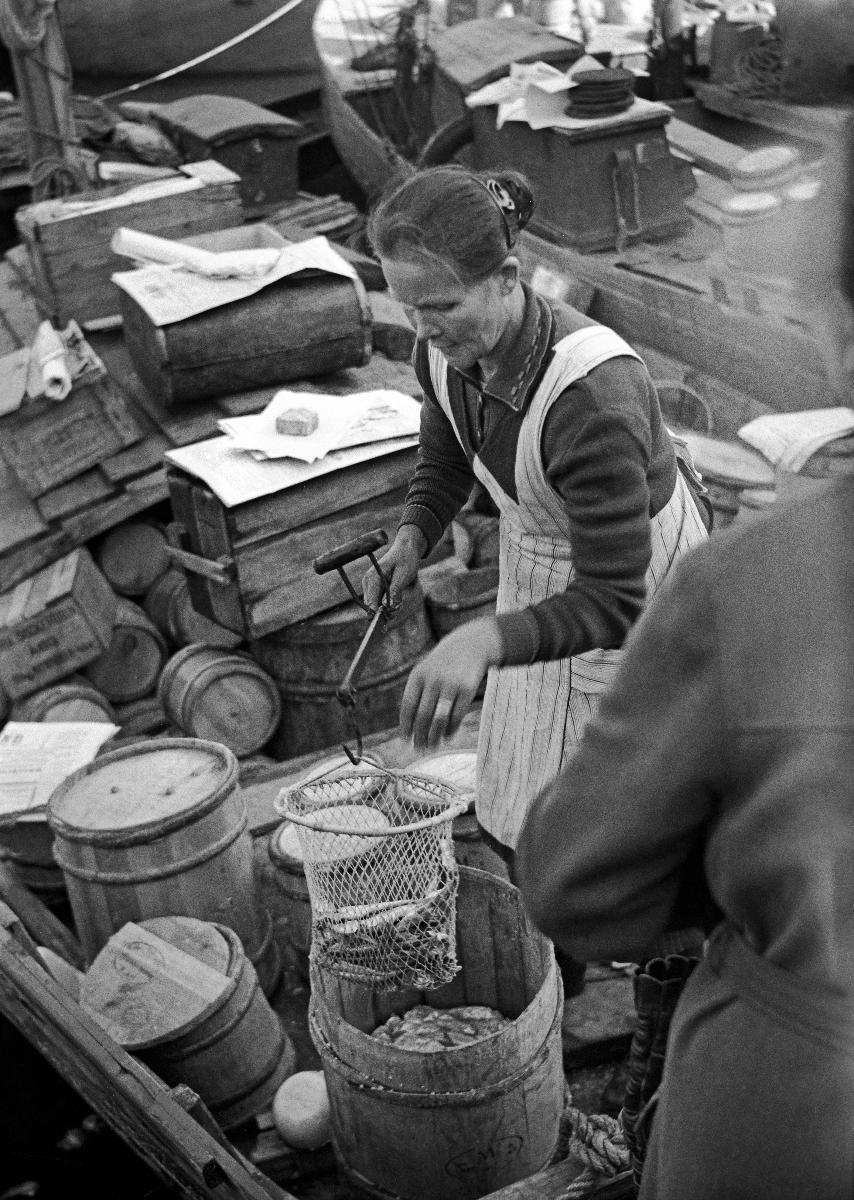
Silakkamarkkinat
Strömmingsmarknaden; Herring market
sisällön kuvaus: Silakkamarkkinat Helsingissä 1937. content description: Herring Market in Helsinki 1937. innehållsbeskrivning: Strömmingsmarknad i Helsingfors 1937.
Kuvaaja: Sundström, Hugo, kuvaaja
Vuosi: 1937
Paikka: Suomi, Uusimaa, Helsinki
Aiheet: markkinat (tapahtumat); myynti; silakka; kalat (selkärankaiset); veneet; HBL; fairs and markets; sale; Baltic herring; fishes; boats; markets; selling; fish; herring; harbours; harbors; marknader (evenemang); försäljning; strömming; fiskar (djur); marknader; torg; fisk; livsmedel; hamnar; båtar